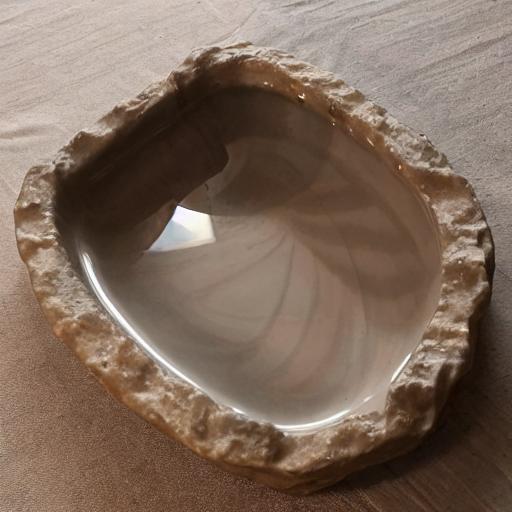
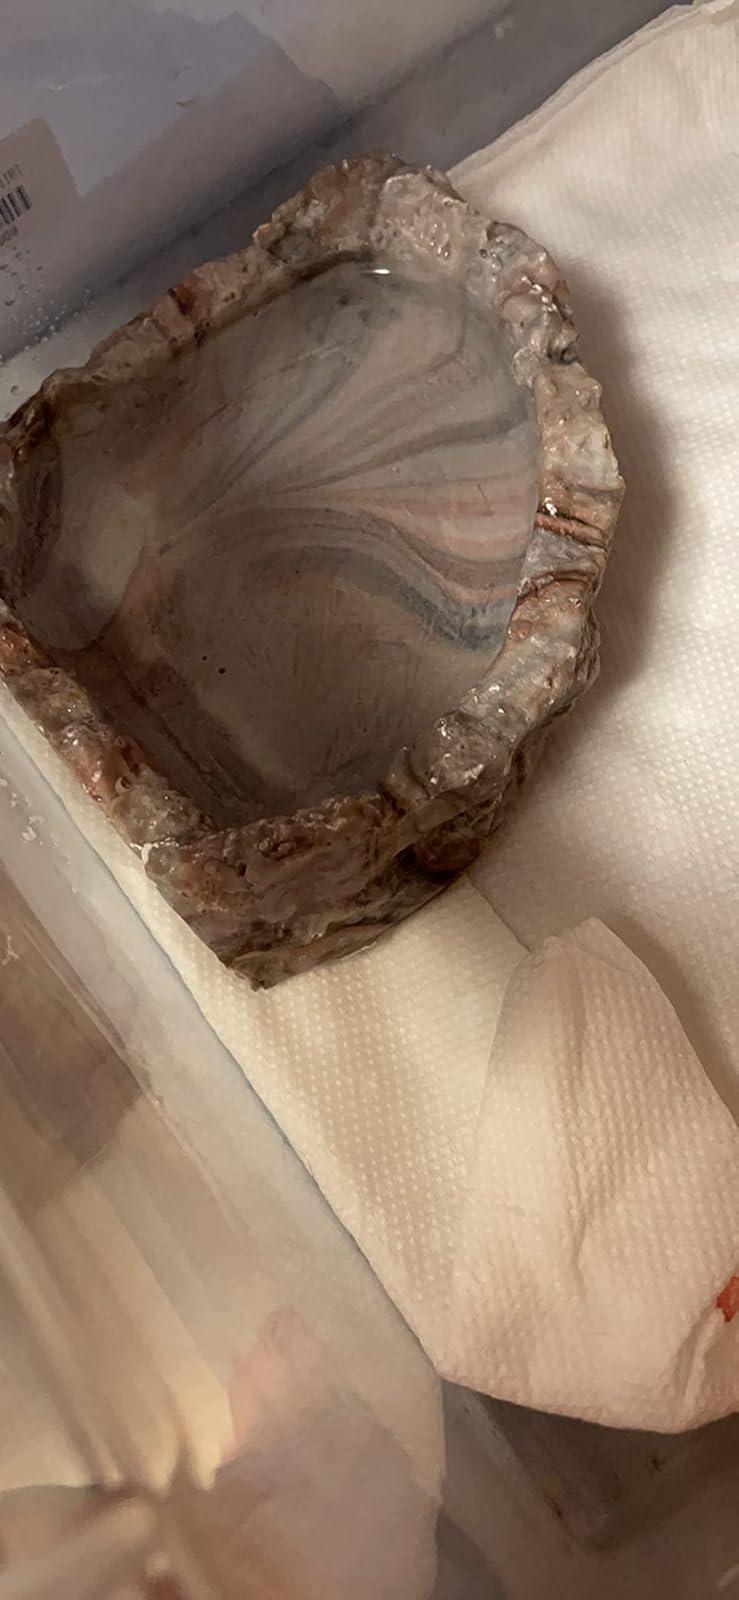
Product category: items_bowl
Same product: no